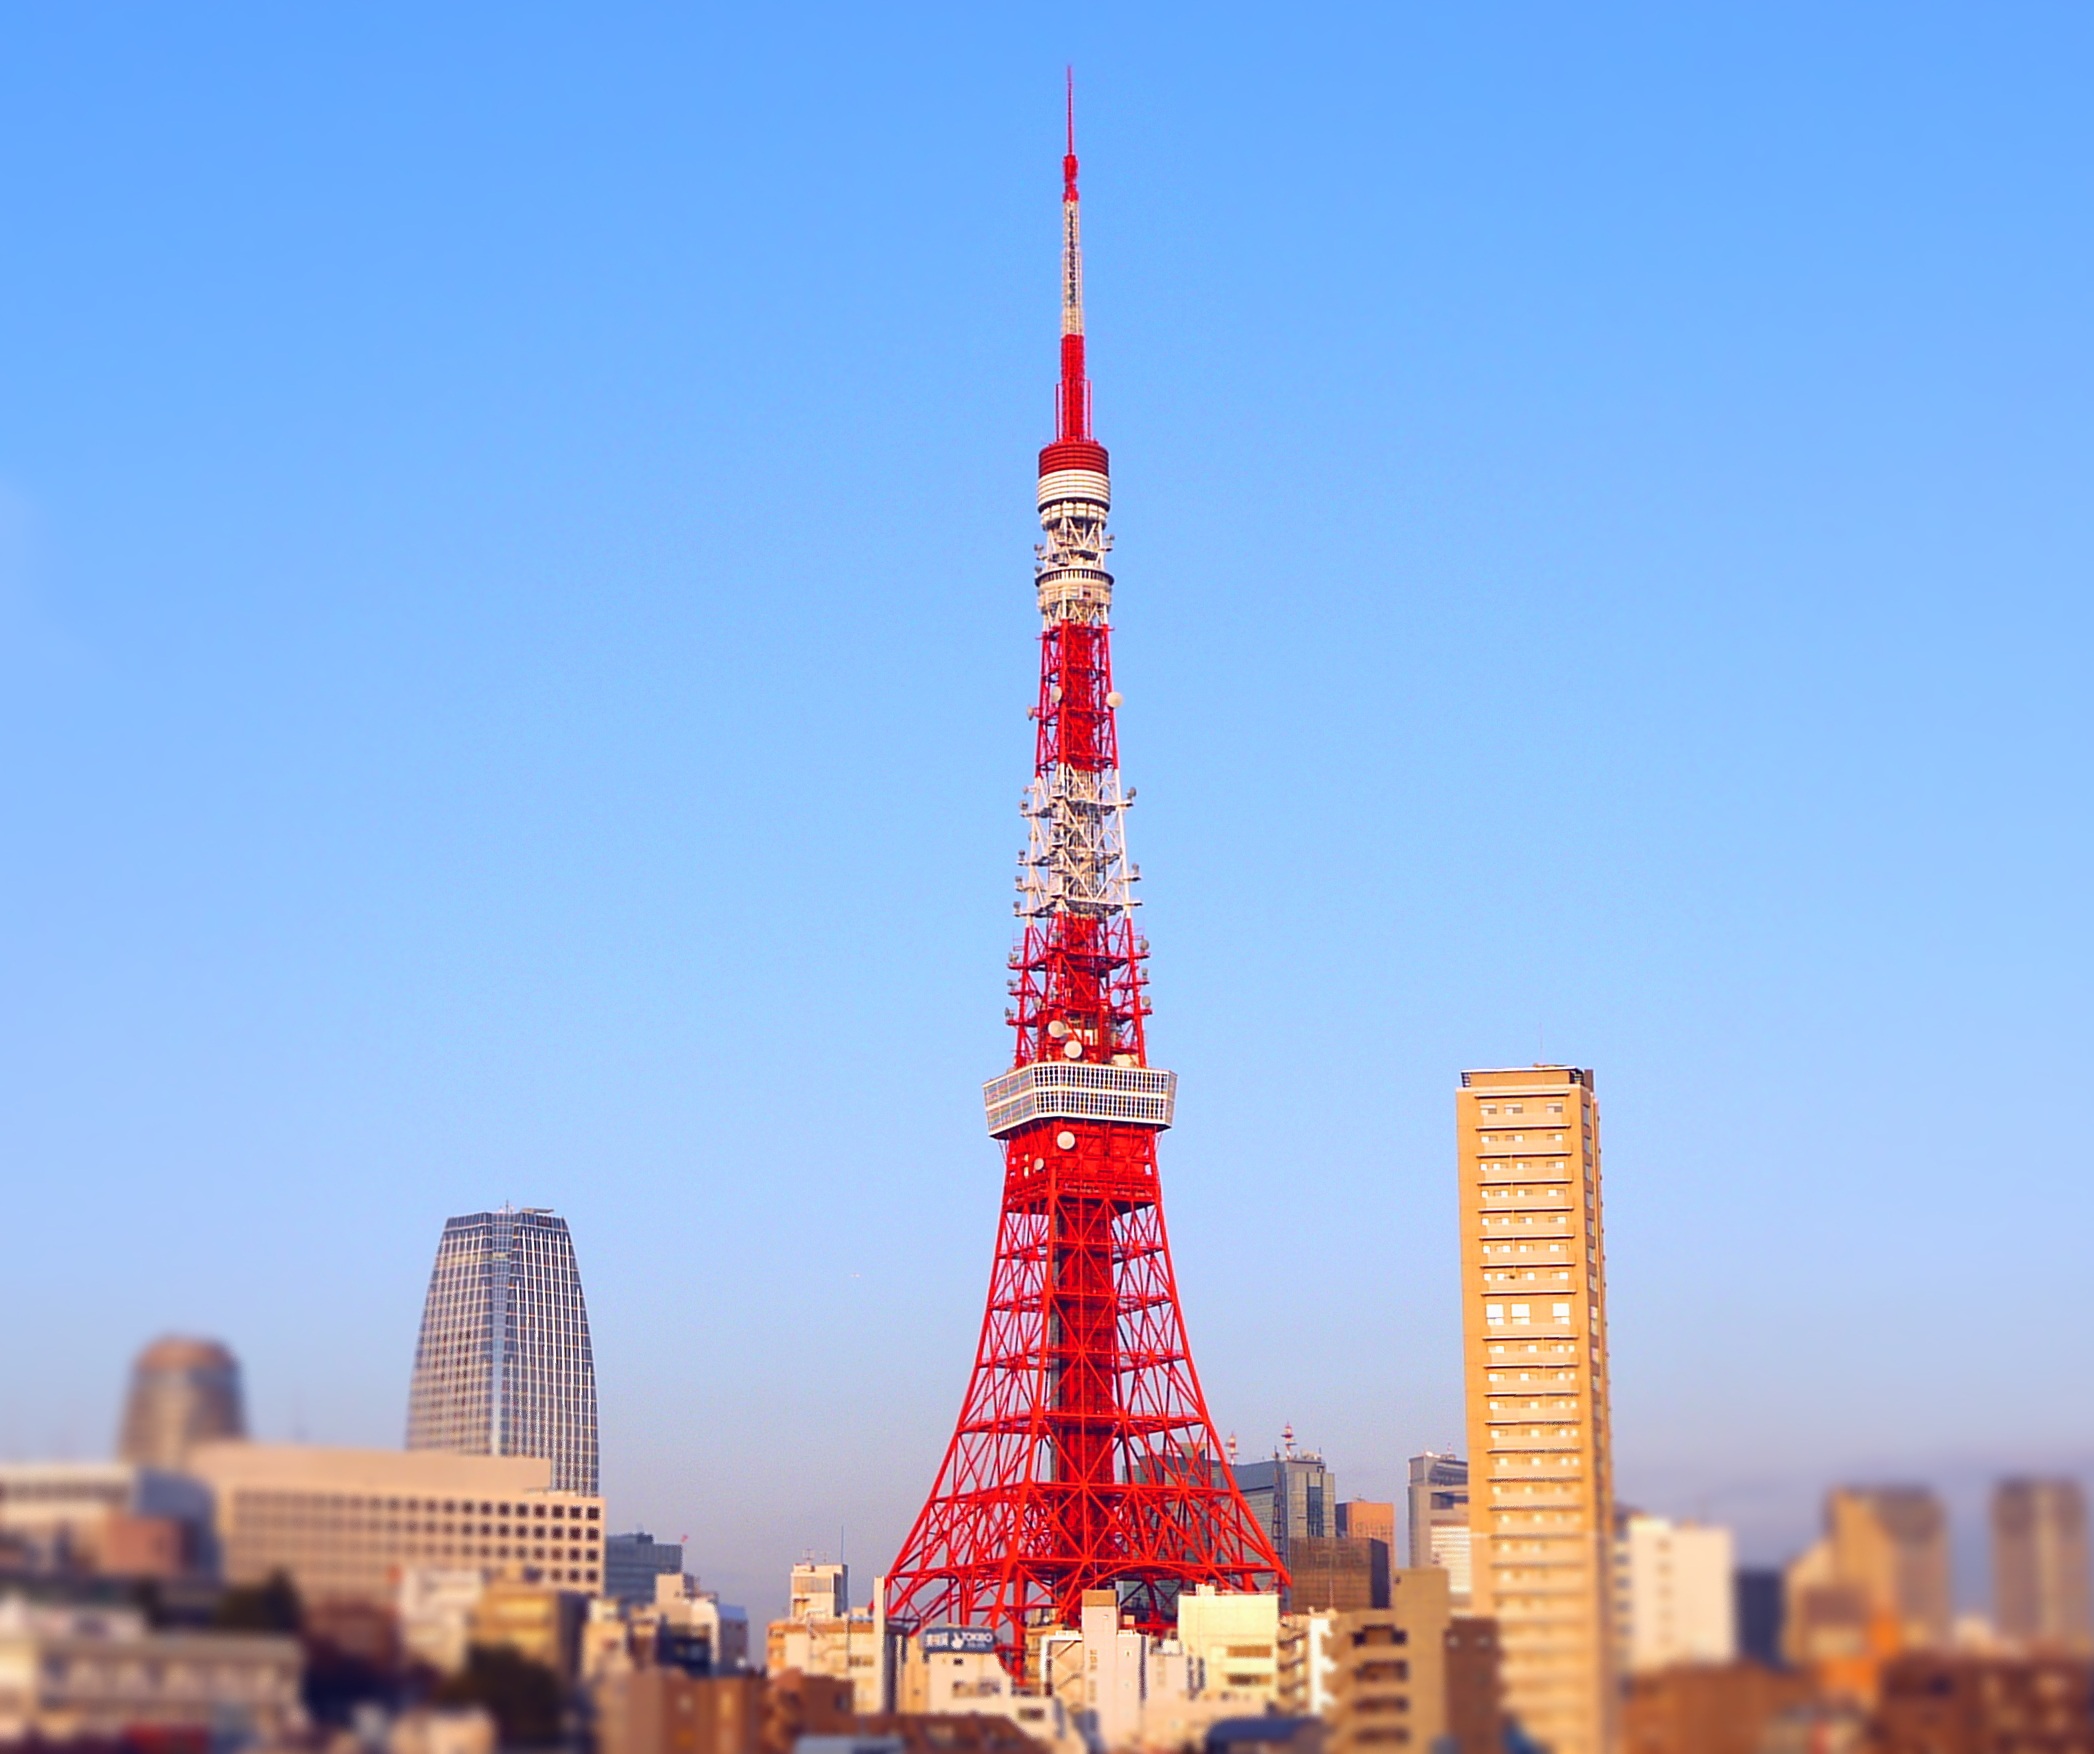
cloud, white, skyline, city, skyscraper, cityscape, red, tower, symbol, landmark, blue, tourism, japan, tower block, observatory, blue sky, tokyo, spire, bill, popular, high rise building, antomasako, clear skies, tokyo tower, shiba, fine weather, minato ku, capital high